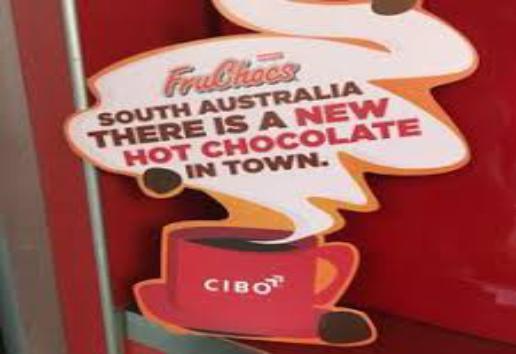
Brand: Cibo Espresso
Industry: Food